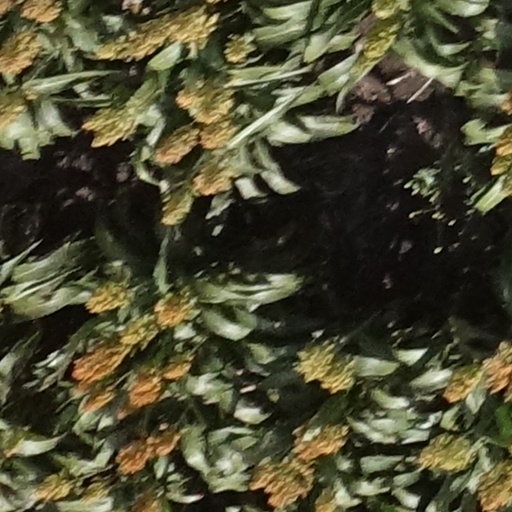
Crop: sorghum